Roy Asotasi

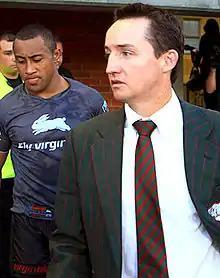
Asotasi with Jason Taylor

Foundation club, South Sydney Rabbitohs signed Roy Asotasi for the start of the 2007 NRL season. He was selected to captain the New Zealand national team as a in the 2007 ANZAC Test loss against Australia. With Souths he played a major part in helping the club to its first finals appearance in over two decades by finishing in seventh position. That year Asotasi was awarded the George Piggins Medal as the club's best and fairest player for the season. Asotasi was named the New Zealand national side captain, as of the 2008 Anzac Test Match. He was named in the New Zealand training squad for the 2008 Rugby League World Cup.